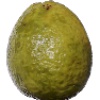
Label: Guava 1